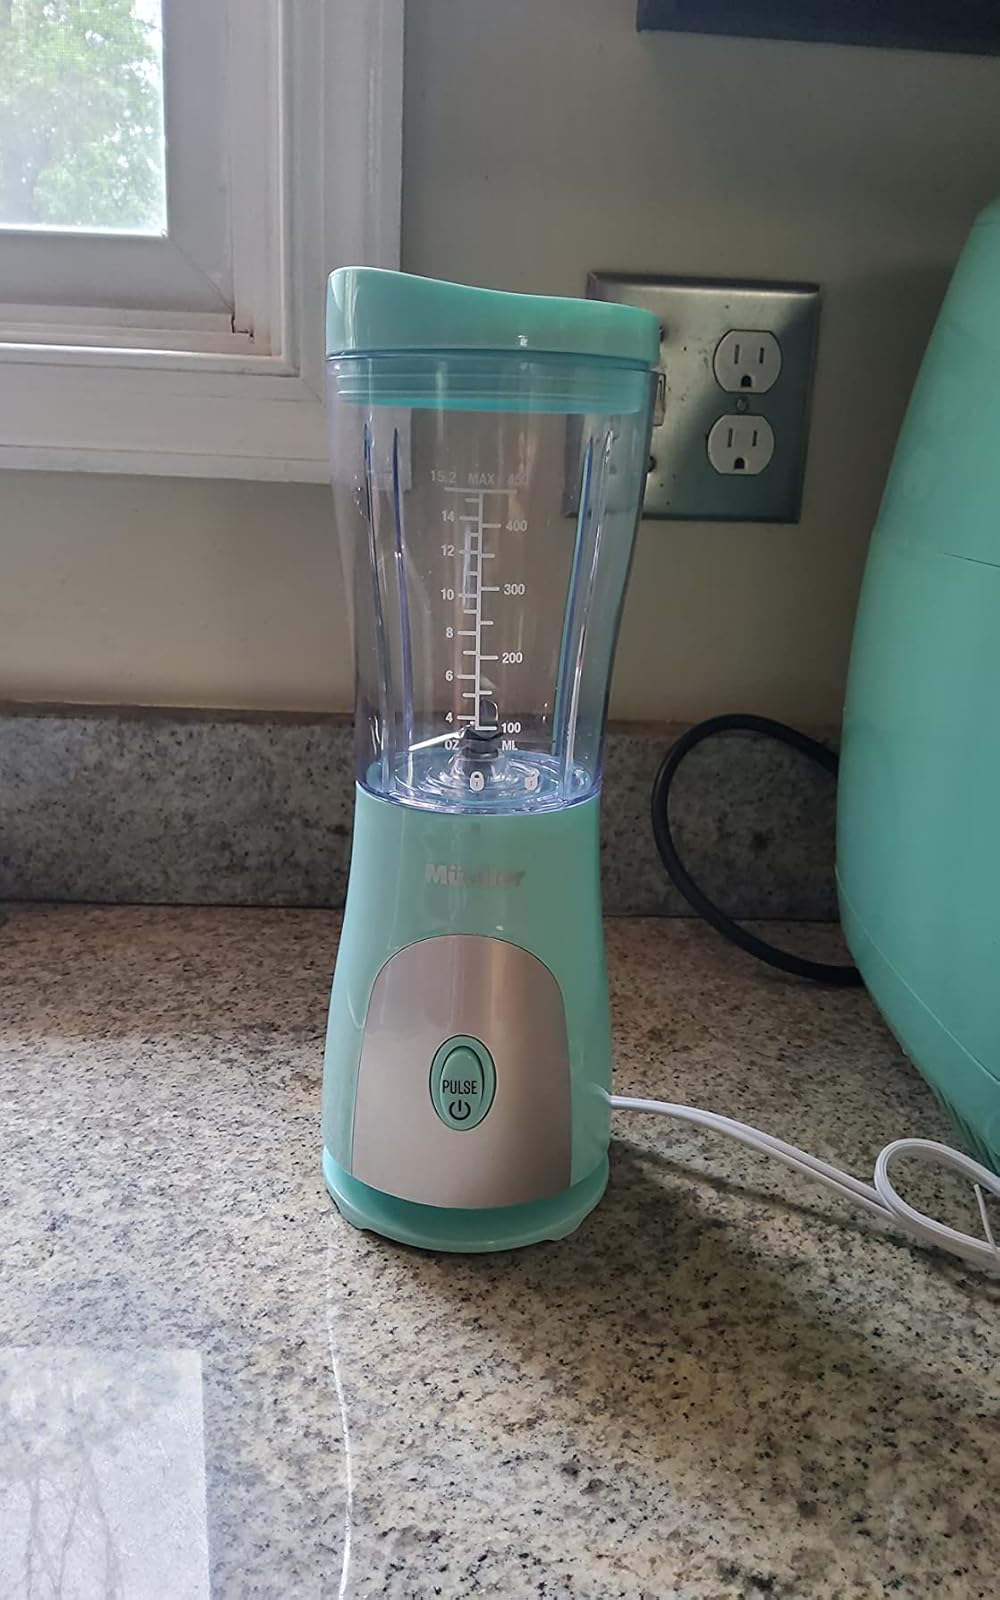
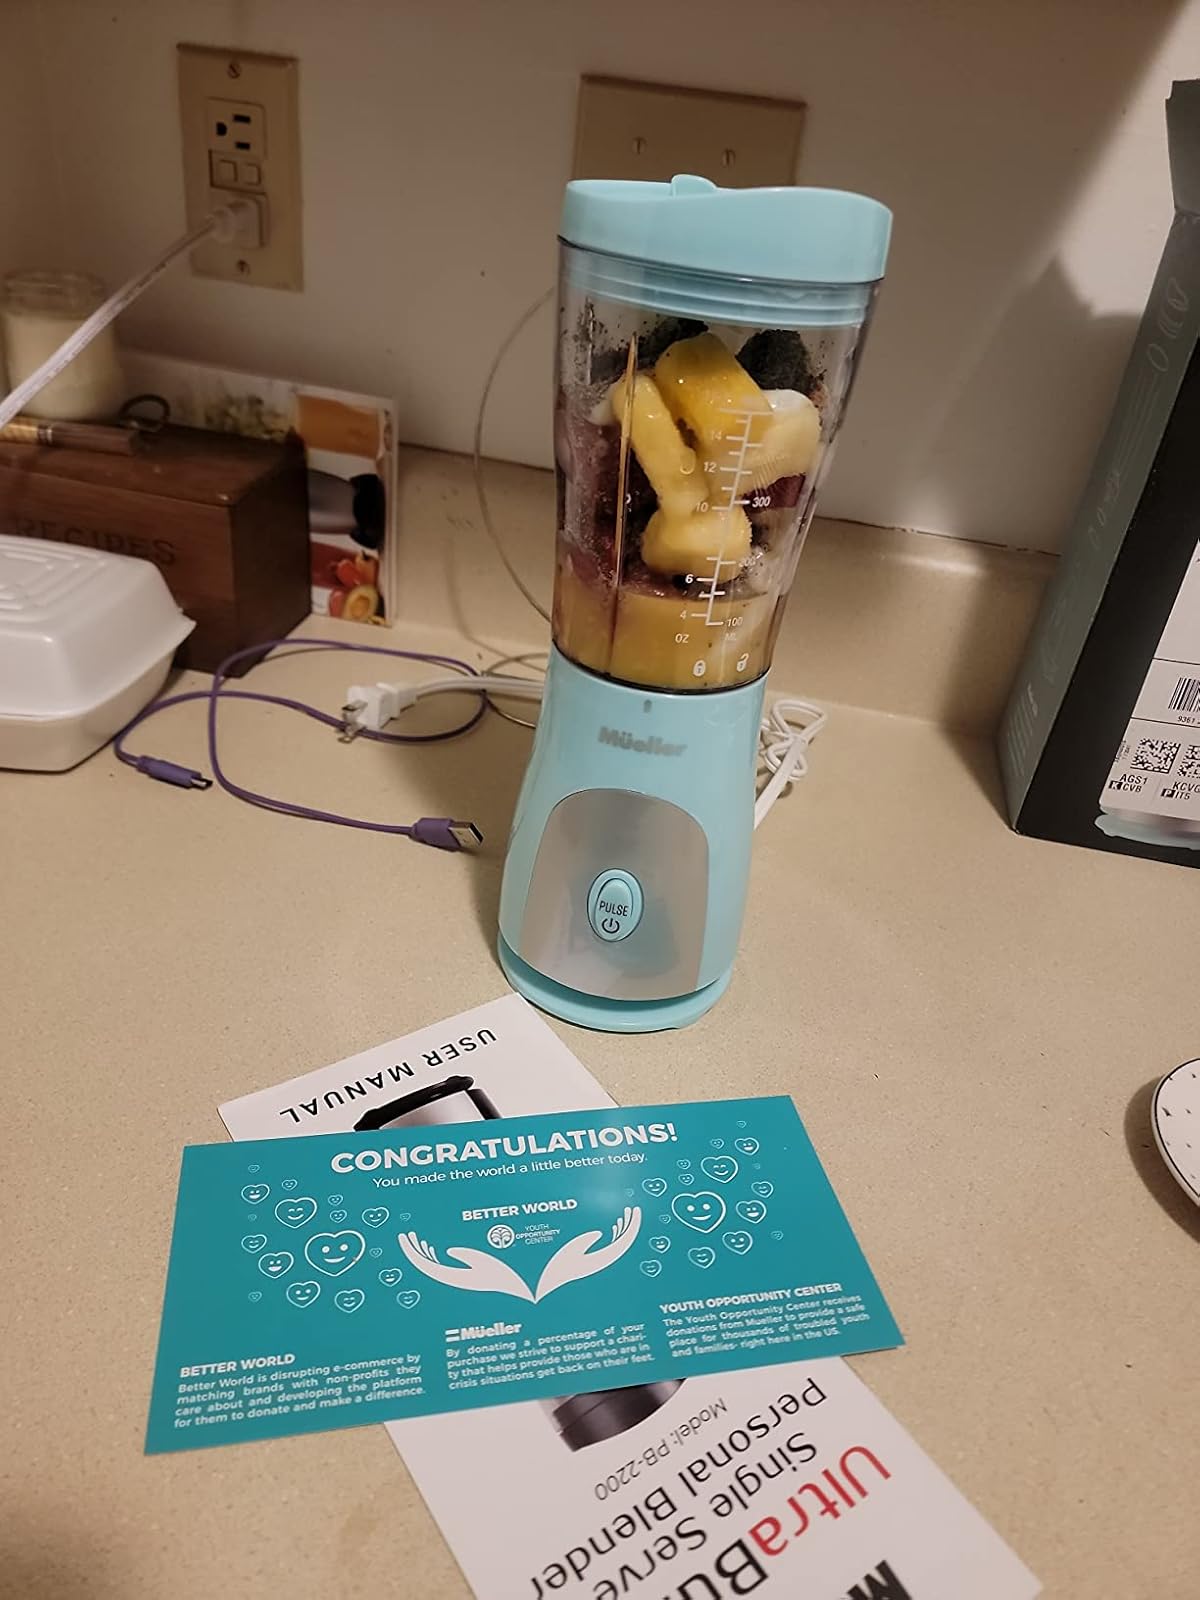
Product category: items_blender
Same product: yes